Liberty Holdings Limited

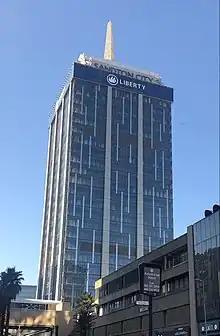
Liberty Life on a building in Sandton, South Africa

Liberty Holdings Limited is a South African financial services and property holding company that focuses on Insurance and Asset Management with registered head office in Johannesburg, South Africa at Liberty Centre, 1 Ameshoff St., Braamfontein.